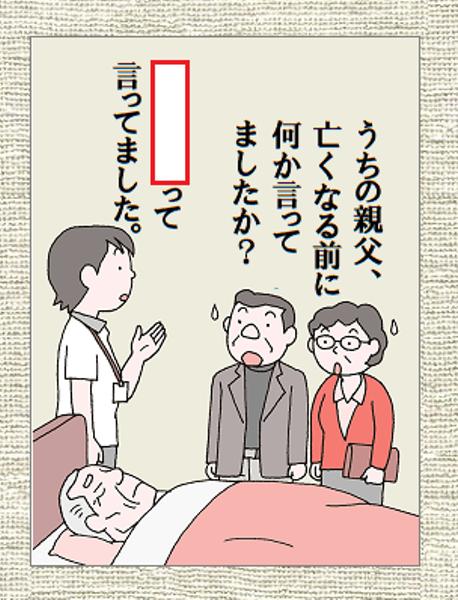
回答: 3.2.1